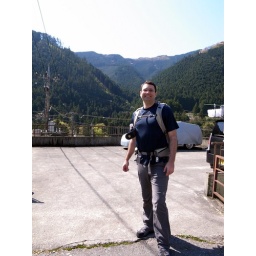
This is just above the train station where we started. Notice how high the mountains look from the bottom.